Po sveta i u nas

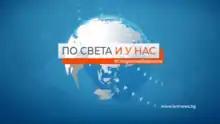
Logo since 2020

Po sveta i u nas is the flagship Bulgarian news program aired each day on the Bulgarian public television channel BNT 1, the flagship channel of Bulgarian National Television (BNT).